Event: Nepal Earthquake
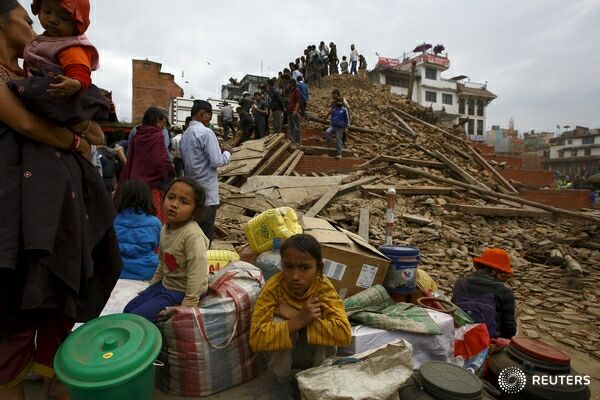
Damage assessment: damage